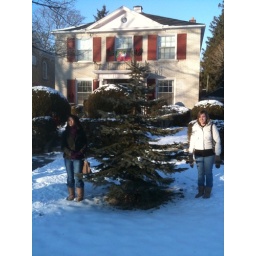
Annual January tradition, a photo with the girls by the spruce tree which grew well this year.